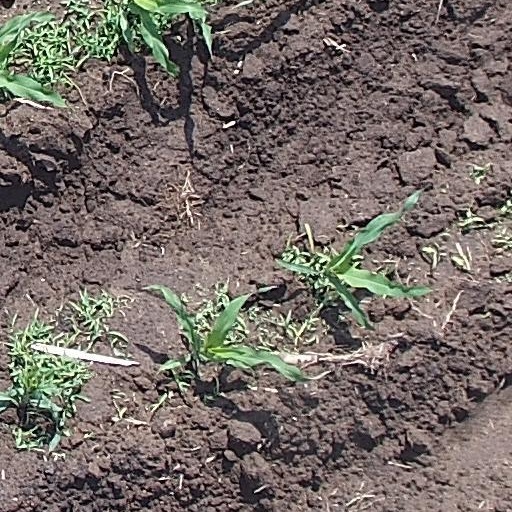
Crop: maize; corn